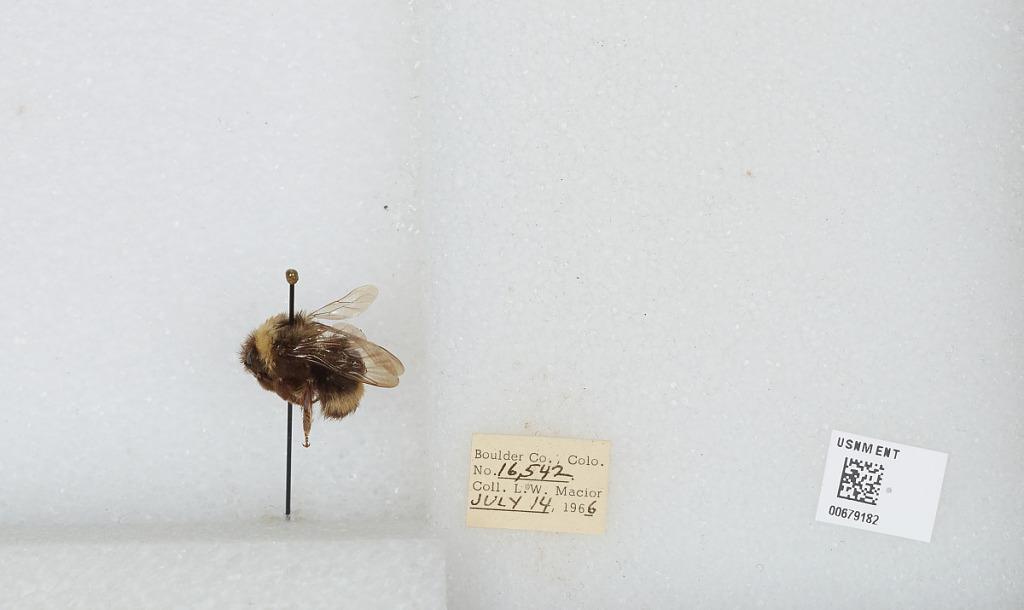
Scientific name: Bombus (Bombus) occidentalis Greene
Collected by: L. Macior
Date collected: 1966-7-14
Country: United States
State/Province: Colorado
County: Boulder
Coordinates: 40.0017, -105.308